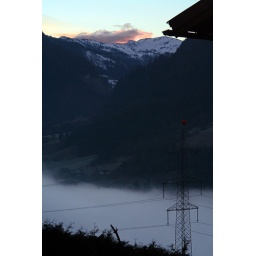
Fog in Valley colorful cloud - lightened